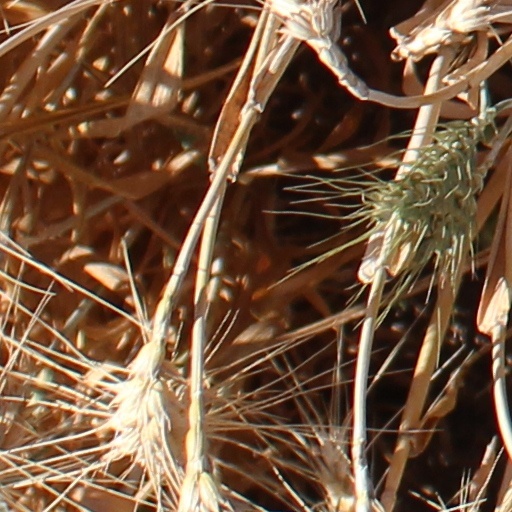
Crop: wheat